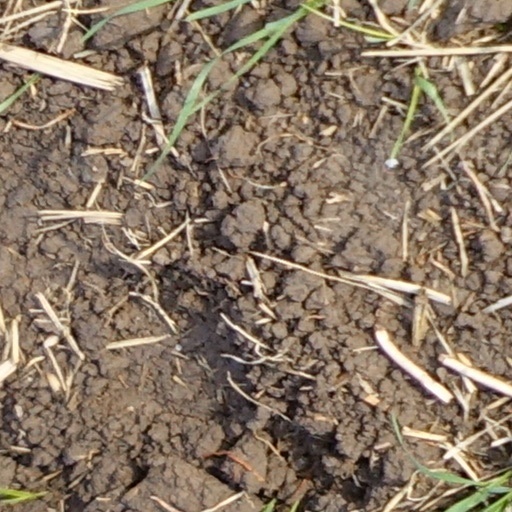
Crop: wheat